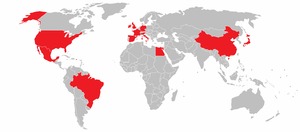
Eli Lilly and Company est un groupe pharmaceutique, classé dixième mondial par le chiffre d'affaires.